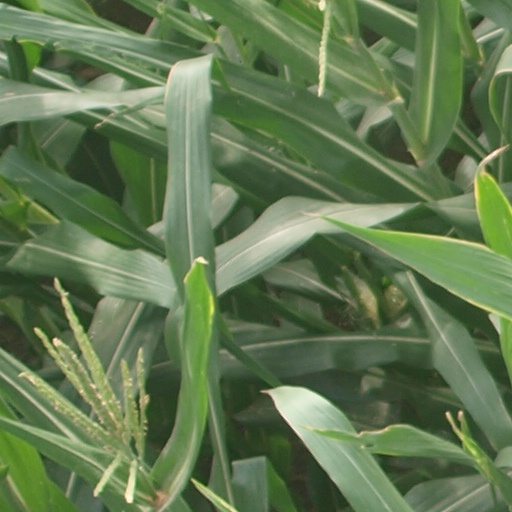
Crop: maize; corn